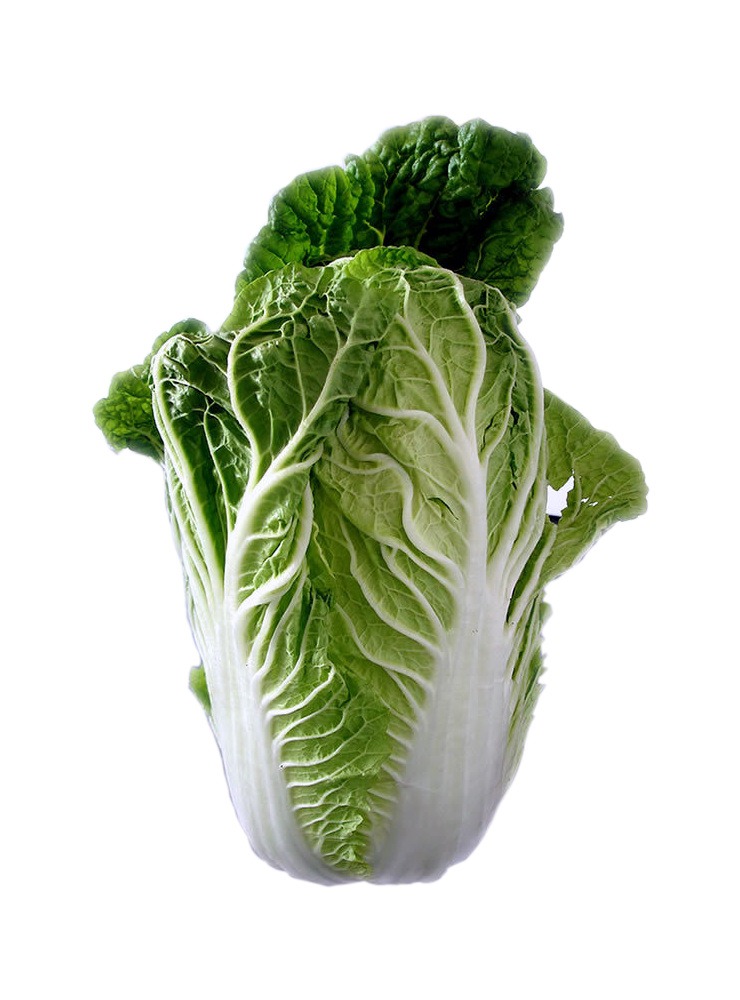
food, salad, produce, vegetable, healthy, eat, cabbage, vitamins, leaf lettuce, edible, brassica, chinese cabbage, leaf vegetable, choy sum, komatsuna